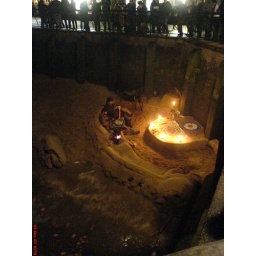
Playing guitar in the comfort of the beach